Metallurgy in pre-Columbian America

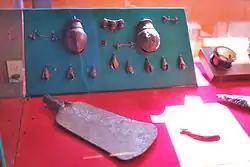
Copper alloy bells and tool, Tarascan state (1300 to 1530)

Metallurgy gradually spread north into Colombia, Panama and Costa Rica, reaching Guatemala and Belize by 800 CE. By , depletion gilding was developed by the Nahuange culture of Colombia to produce ornamental variations such as rose gold.